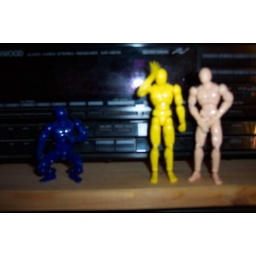
blue practices drunken monkey boxes, yellow smacks his head in exasperation, Naked covers is private bits